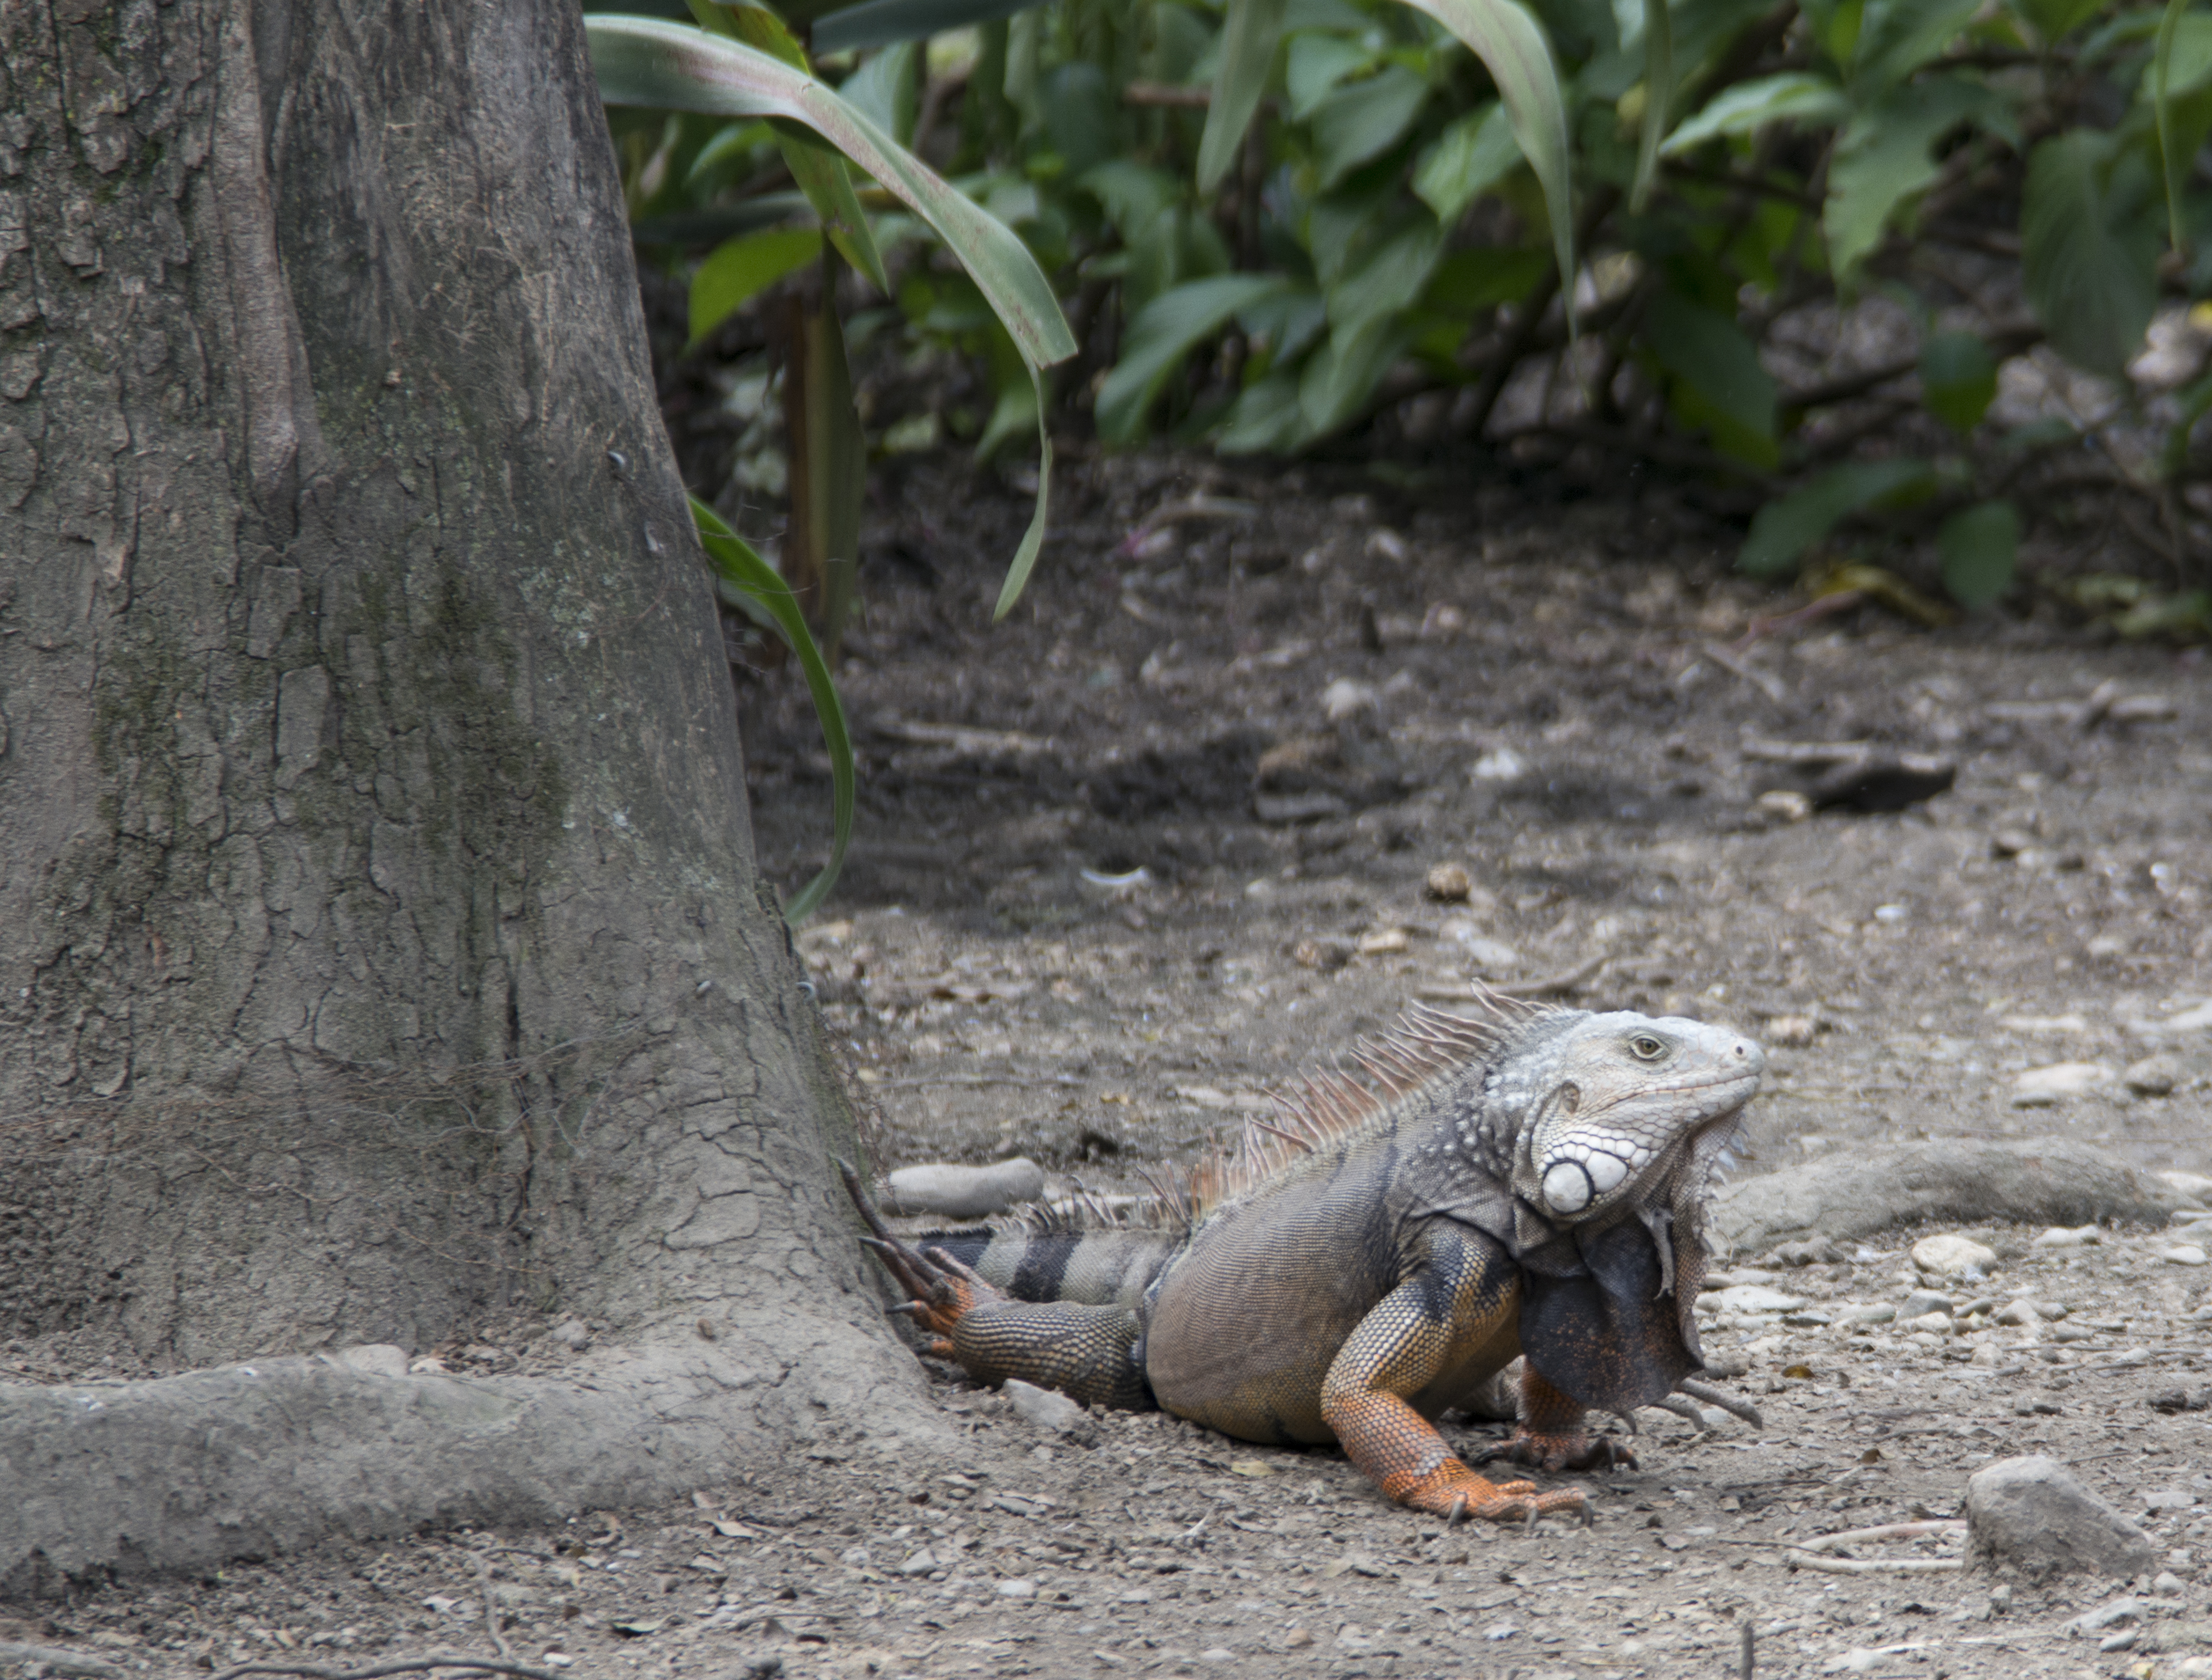
iguana, reptile, nature, dinosaur, amphibian, fauna, scaled reptile, lizard, komodo dragon, iguania, terrestrial animal, organism, wildlife, tree